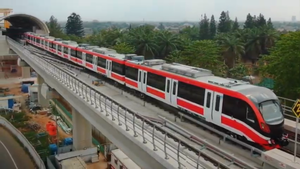
Le métro léger du Grand Jakarta, en indonésien Lintas Rel Terpadu Jabodebek ou LRT Jabodebek, est un réseau de métro léger en cours de construction qui doit desservir la banlieue de Jakarta, capitale de l'Indonésie. Le réseau comprend six lignes ayant une longueur totale 81,6 kilomètres. Il est construit en deux phases. La première phase, qui porte sur 43,1 kilomètres réparties sur 3 lignes et desservant 16 stations, doit entrer en service vers 2021. Le matériel roulant est composée de rames de 6 voitures circulant en viaduc sur voie normale et alimentées par troisième rail.